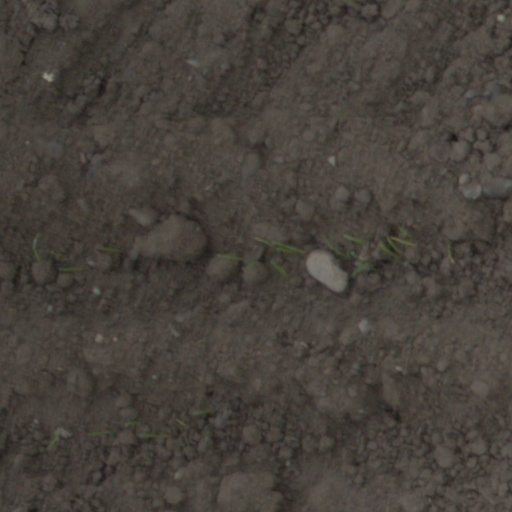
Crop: wheat